Aposimz

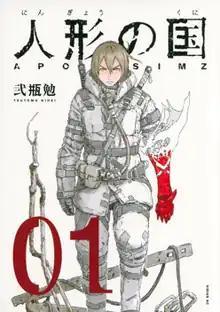
Cover of the first volume

Aposimz (stylized in all caps), known in Japan as , is a Japanese manga series written and illustrated by Tsutomu Nihei. It was serialized in Kodansha's manga magazine "Monthly Shōnen Sirius" from February 2017 to August 2021, with its chapters collected in nine volumes.